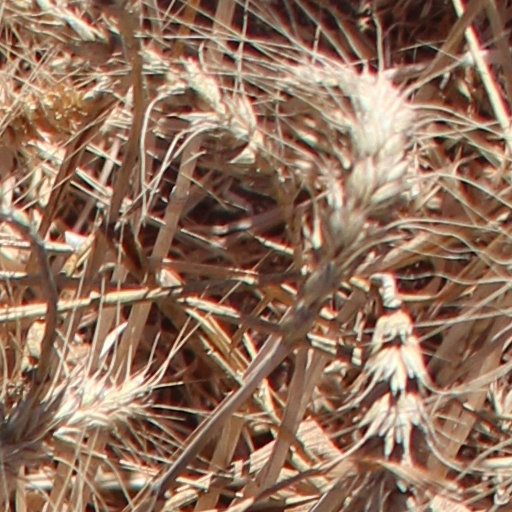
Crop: wheat